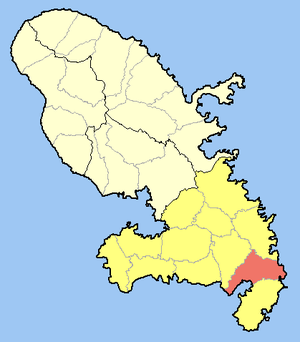
Le canton du Marin est une ancienne division administrative française située dans le département et la région de la Martinique.